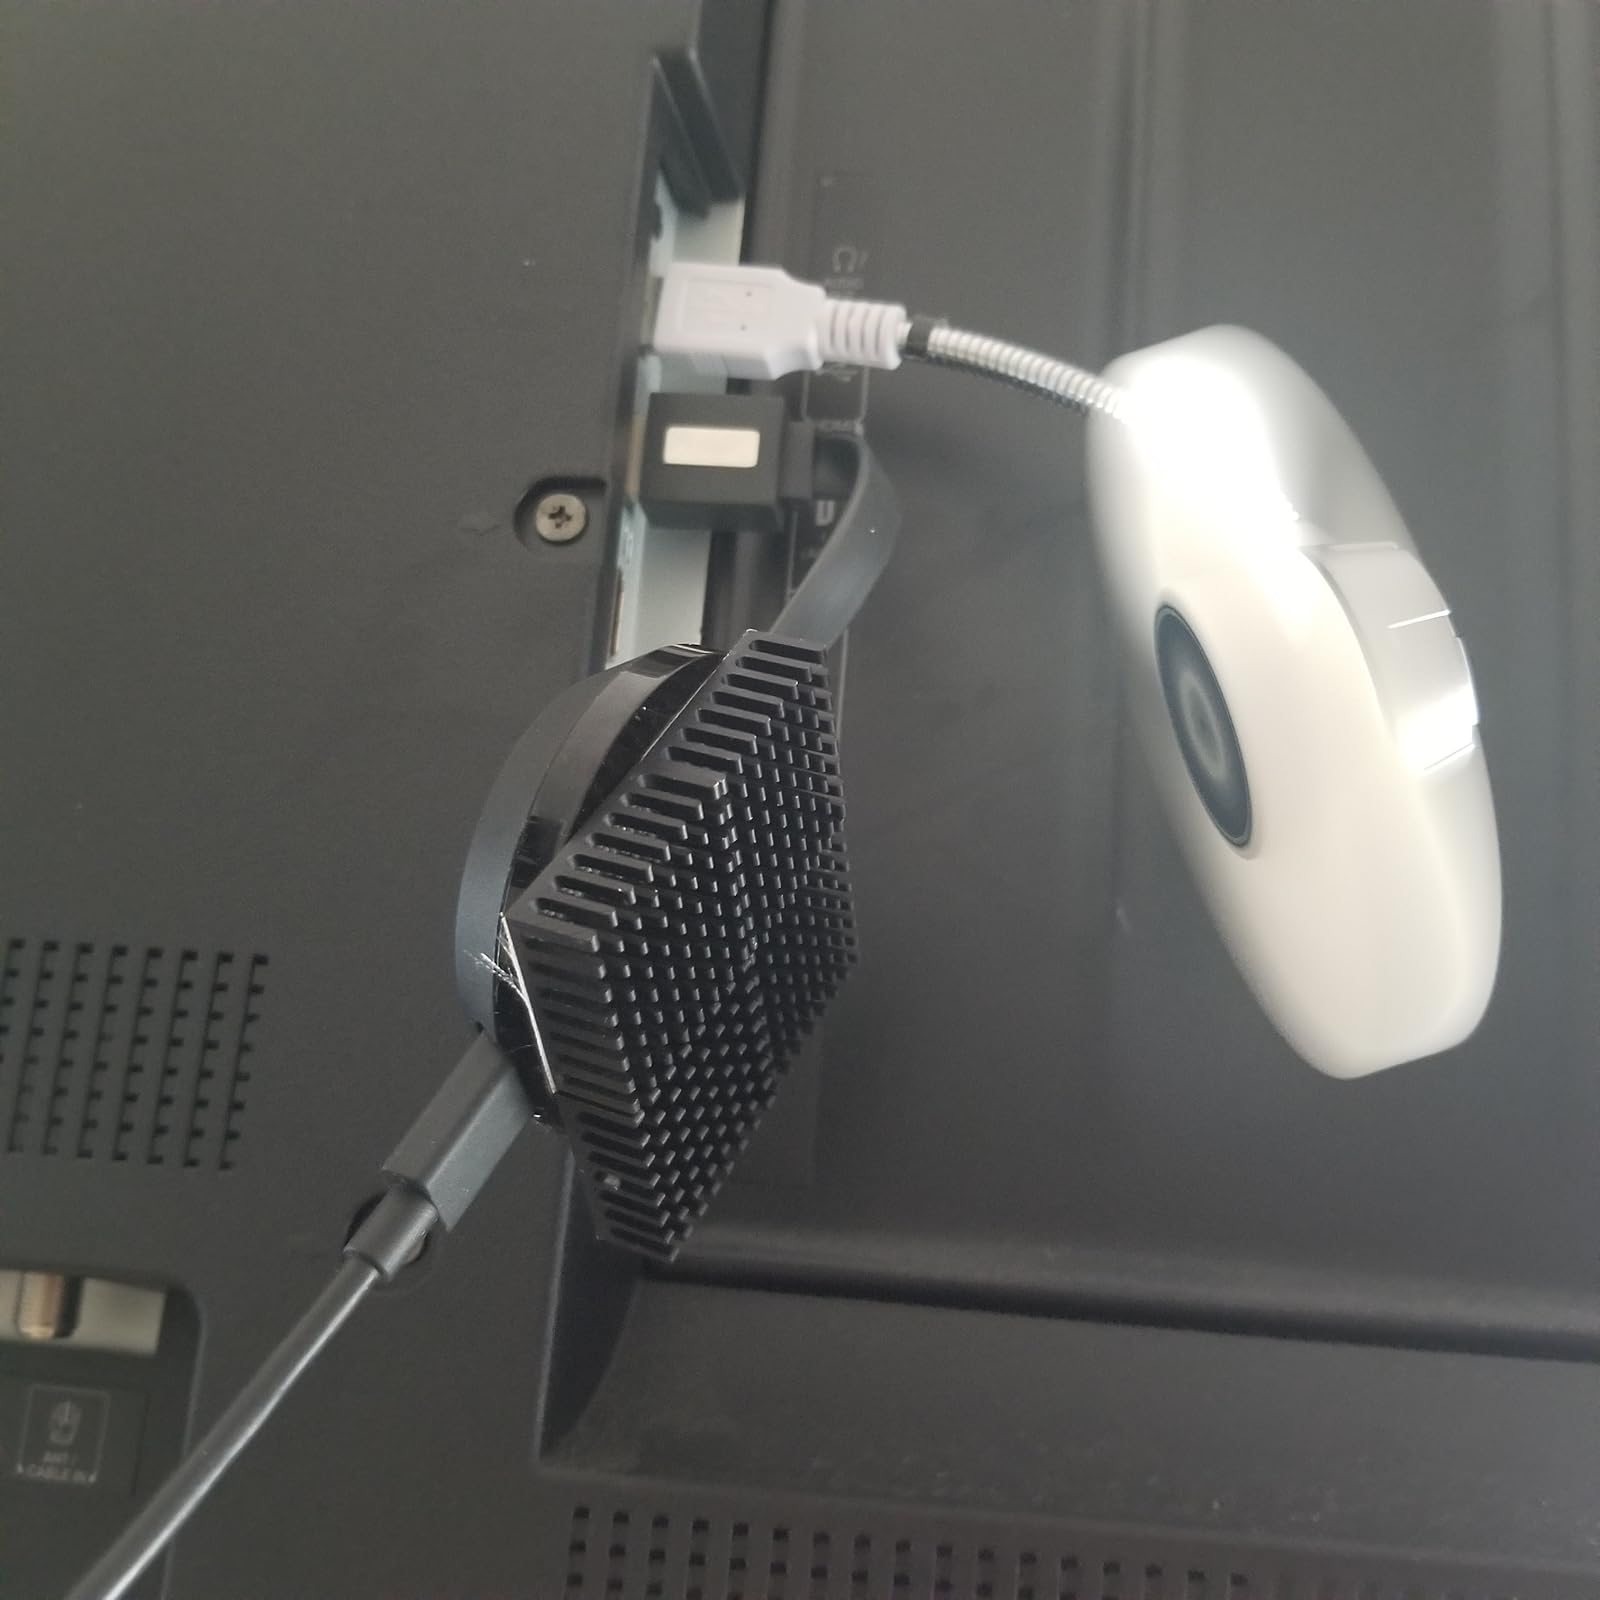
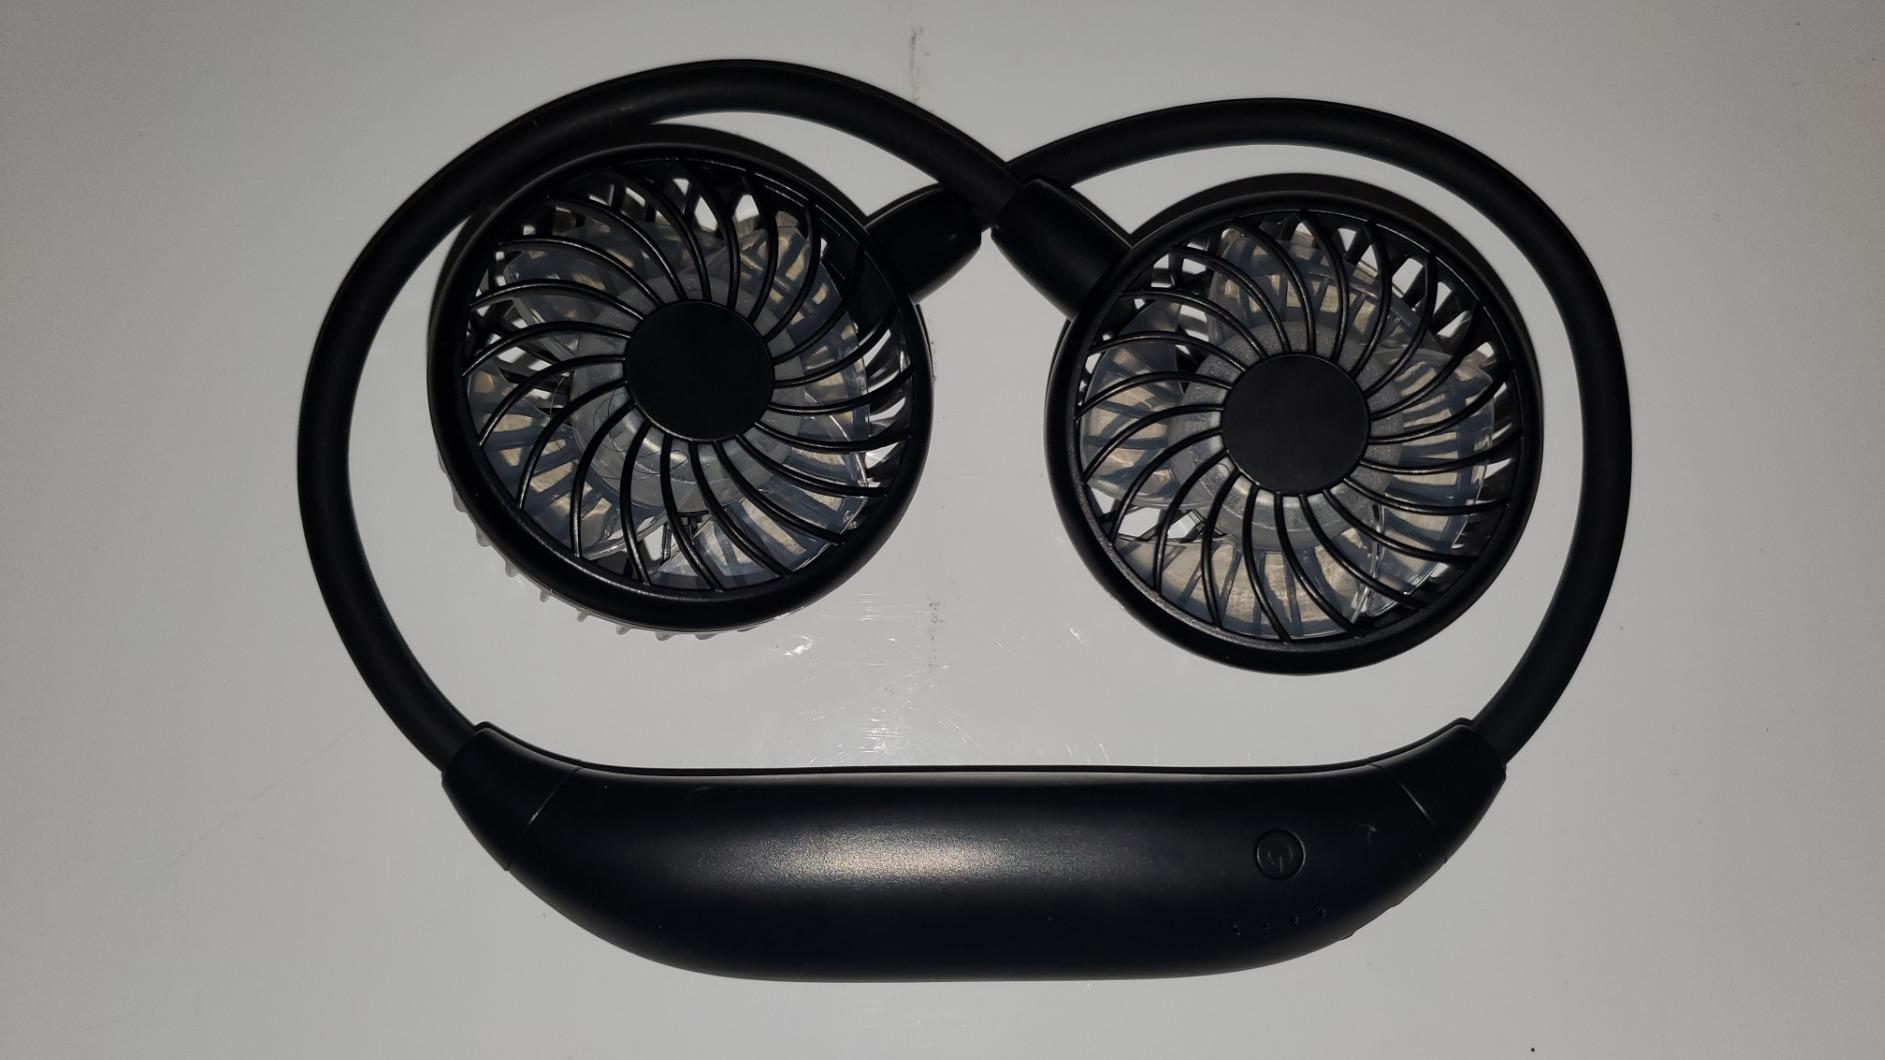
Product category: fan
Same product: no